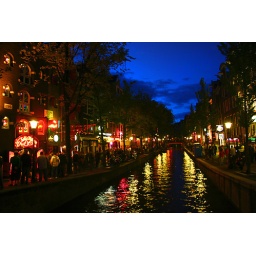
blue in red